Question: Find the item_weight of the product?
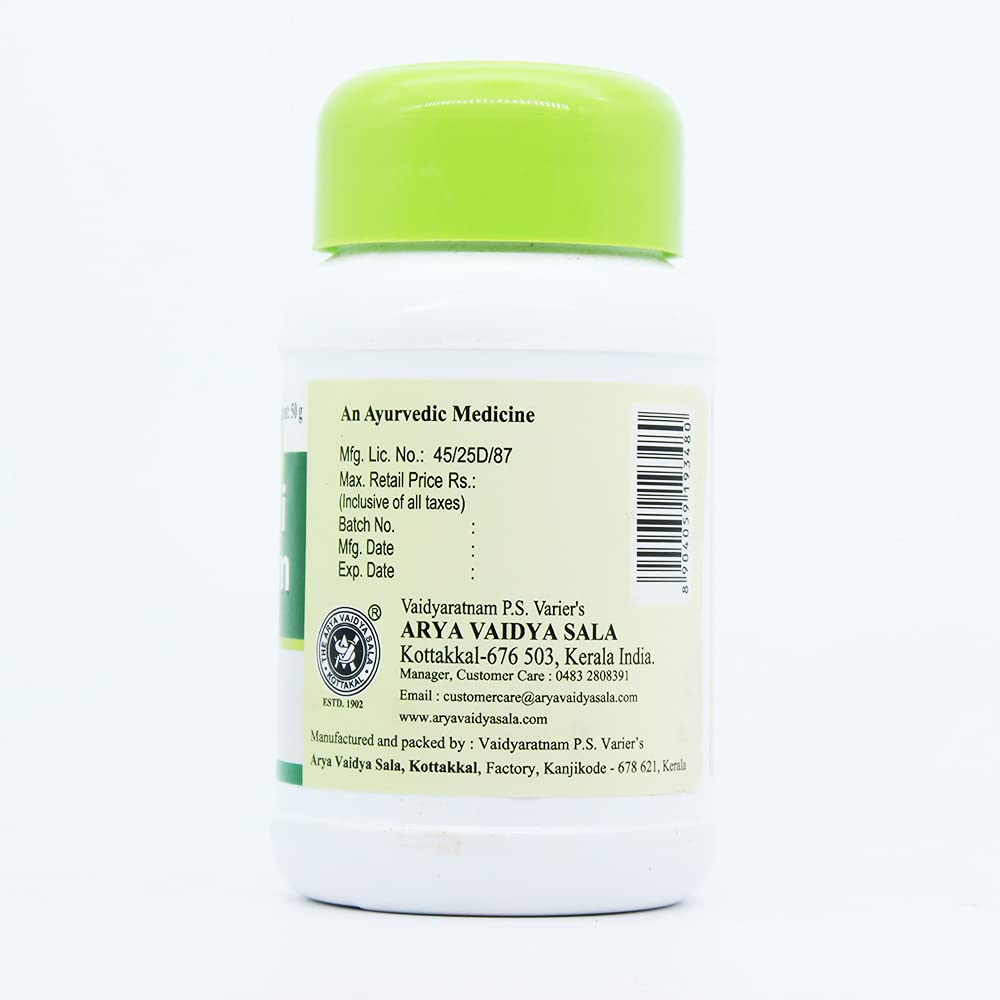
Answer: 50 gram